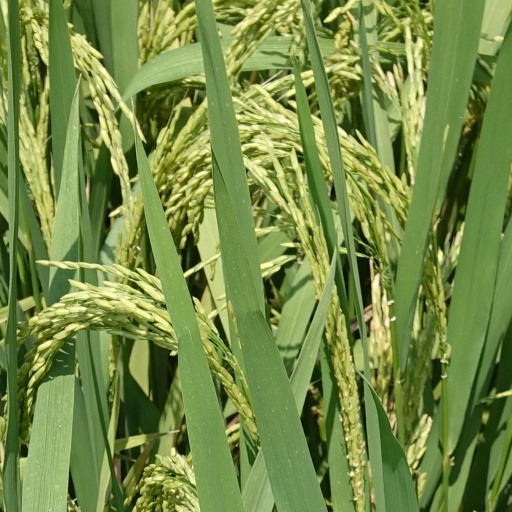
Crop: rice